HMQS Gayundah

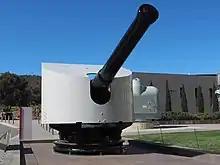
"Gayundah"s BL 6 inch 80 pounder gun on display outside the Australian War Memorial in 2016

In the 1870s the British military presence in Australia had declined and the individual colonies had begun planning for their own defence, culminating in the Jervois-Scratchley reports. Amidst concerns about Russian influence in the Pacific, in 1884 the Queensland Maritime Defence Force was established. The same year, the colony placed an order for its first vessels: a torpedo boat, HMQS "Mosquito", and two gunboats, "Gayundah" and HMQS "Paluma".